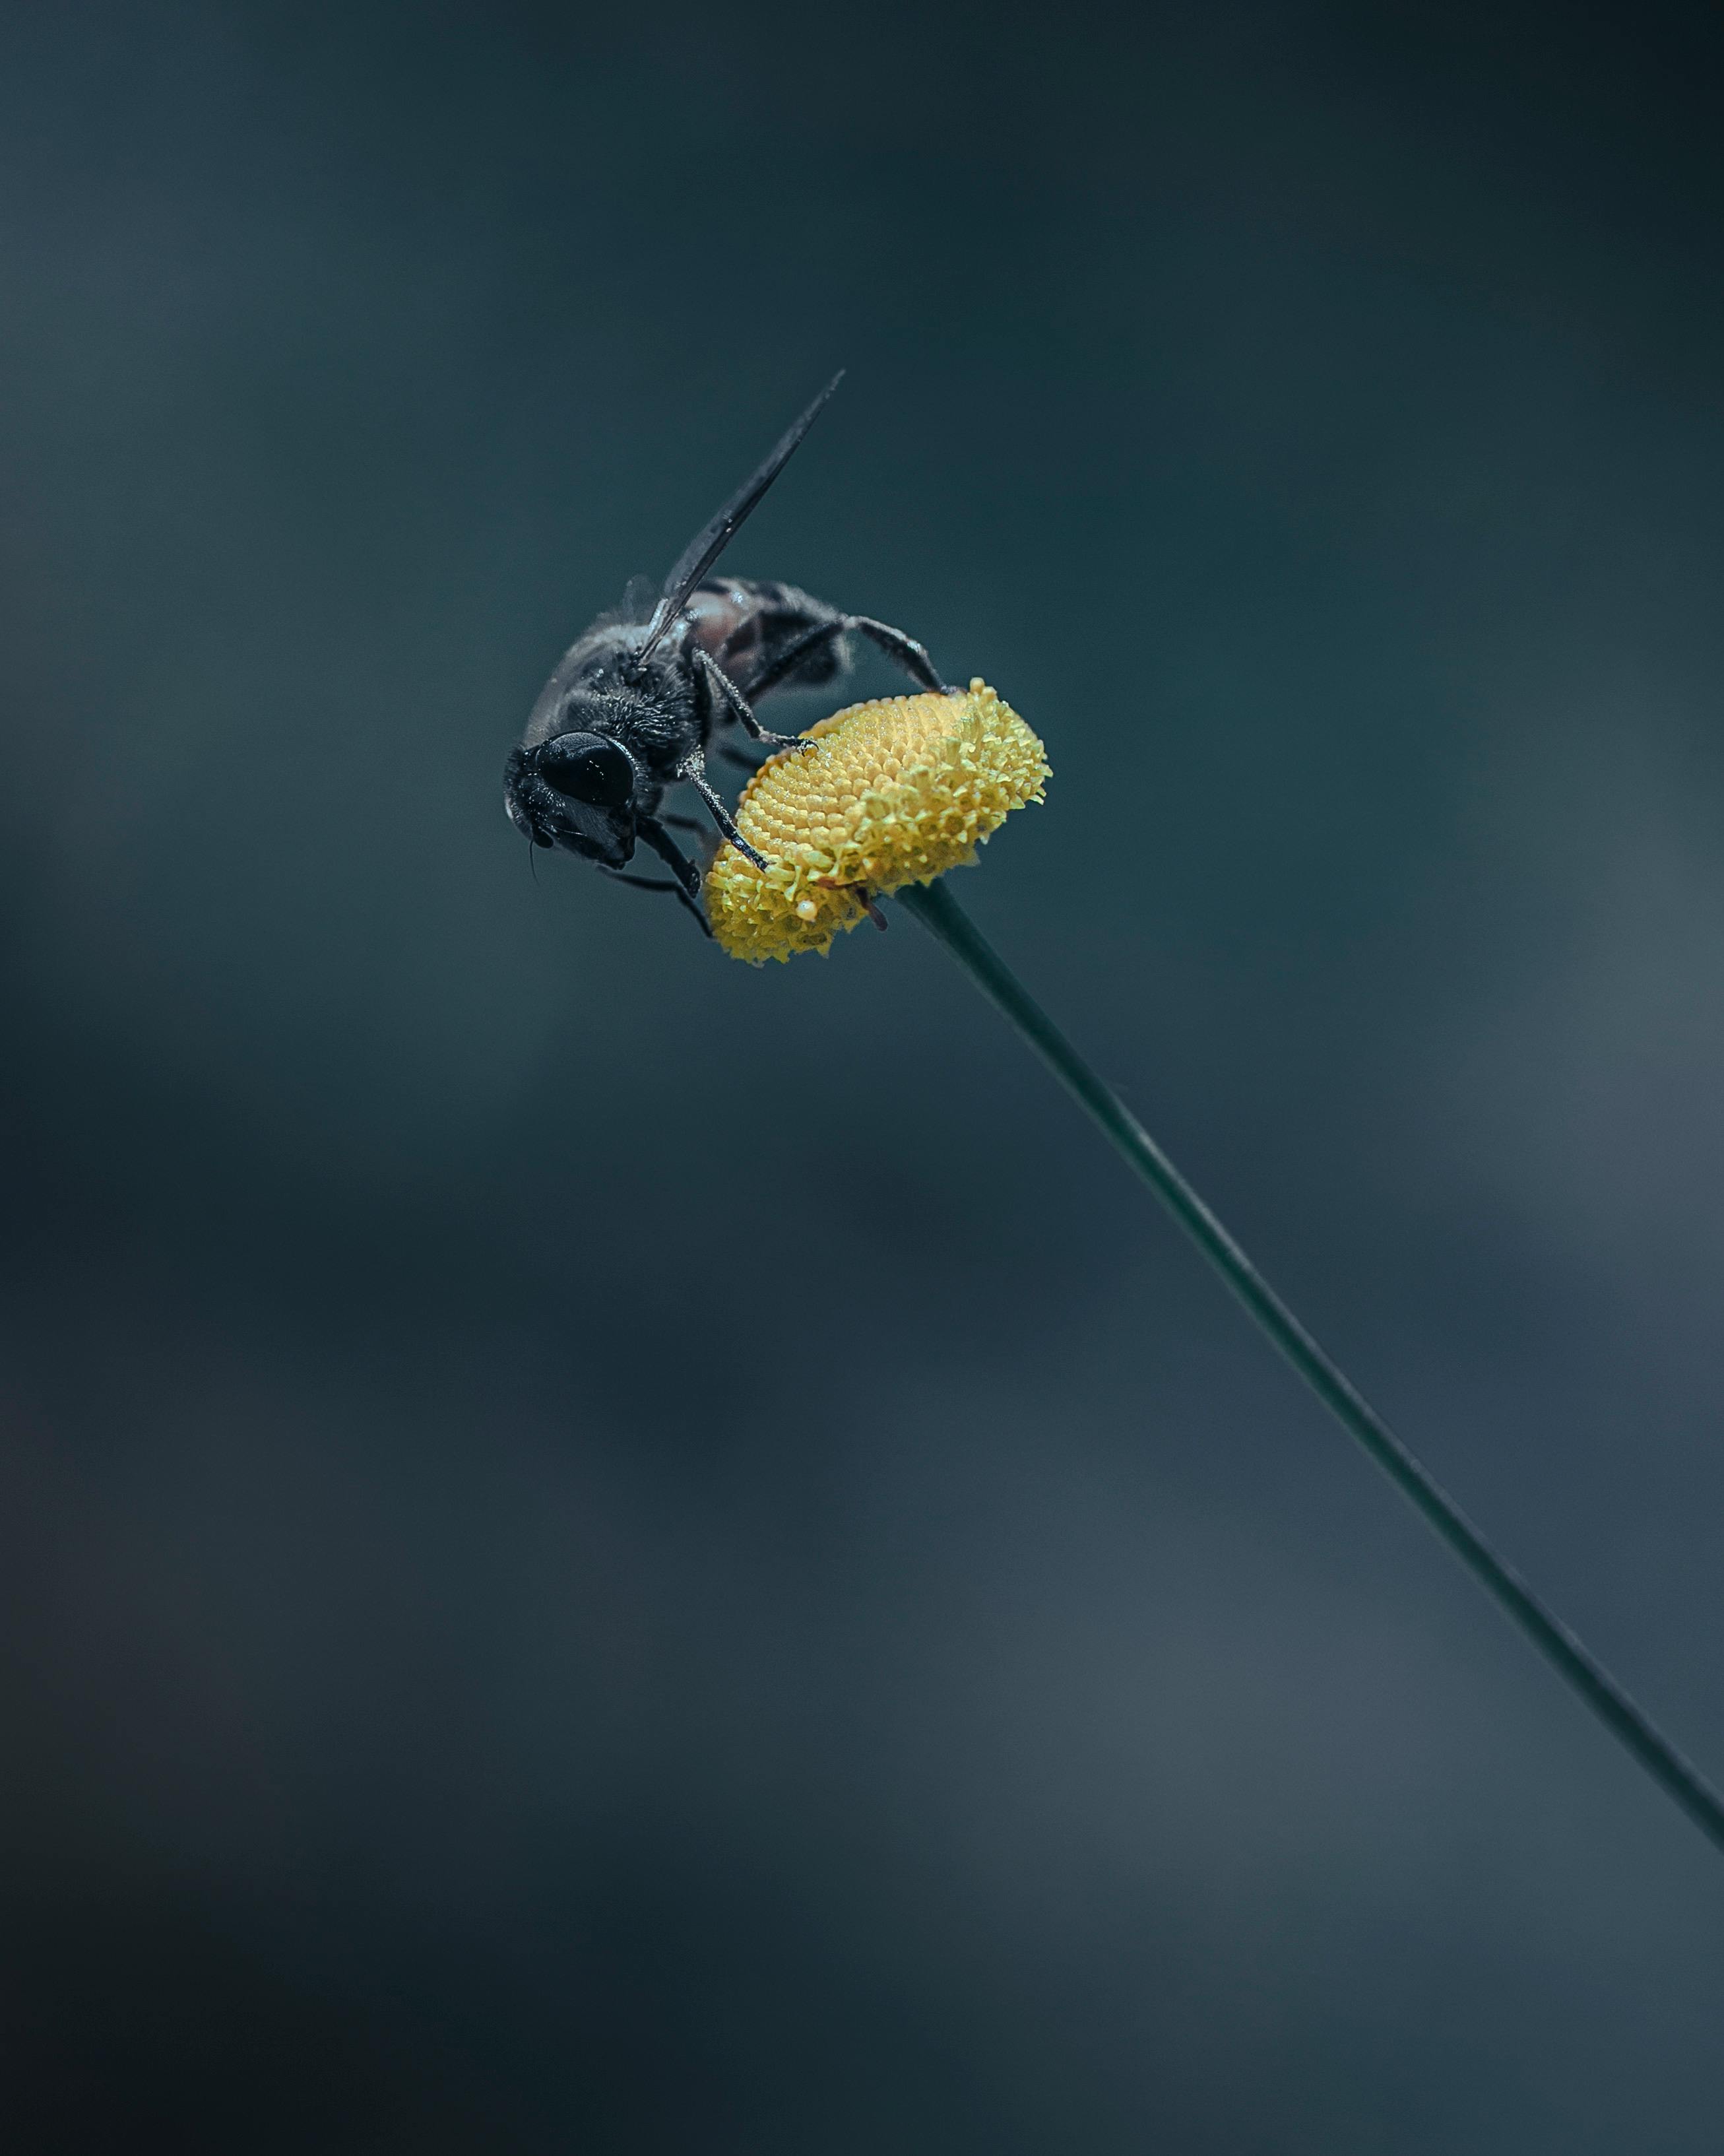
natural, insect, arthropod, water, liquid, plant, pest, pollinator, parasite, membrane winged insect, moisture, flower, fashion accessory, macro photography, invertebrate, twig, net winged insects, electric blue, pollen, wildlife, bug, plant stem, conifer, beetle, fly